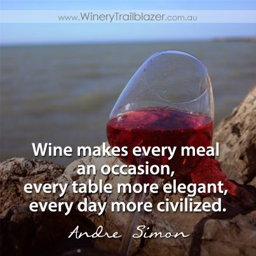
a relaxing glass of wine